List of Last Exile characters

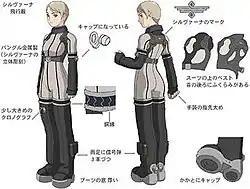
Concept design for Tatiana Wisla, a supporting character serving as a vanship pilot on the battleship "Silvana", wearing a modern flight suit.

The initial concept designs for "Last Exile" were created by character designer Range Murata. Murata also spent a great amount of time on costume design. Wanting to portray each character's personality more fully, he "tried to draw in the kind of material that would have been used in creating their clothes and try to represent the stitches connecting the fabric". Although Gonzo initially intended for "Last Exile" to be shown in a space setting, it did not want characters who use sterile space suits. As a result, Murata's designs placed the show in its current setting.